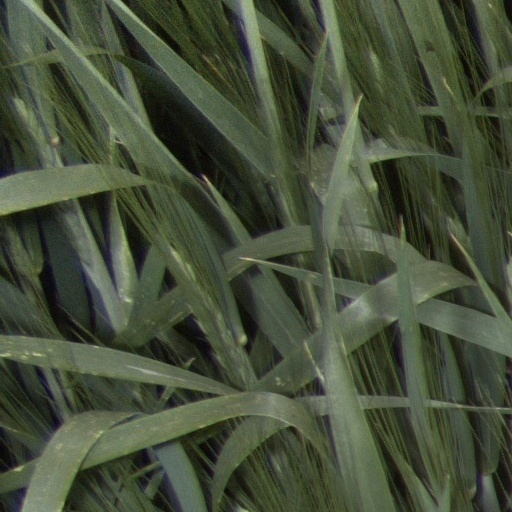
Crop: wheat